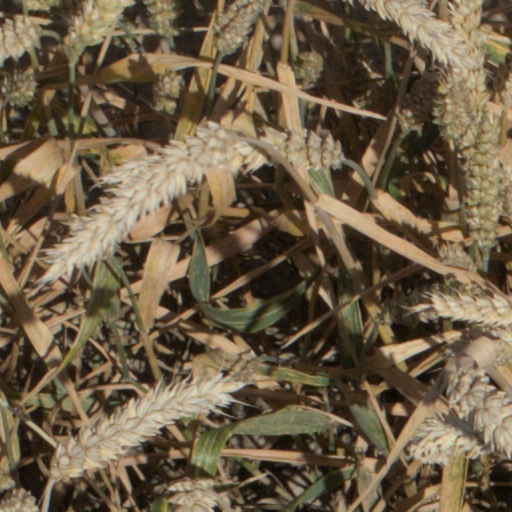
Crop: wheat